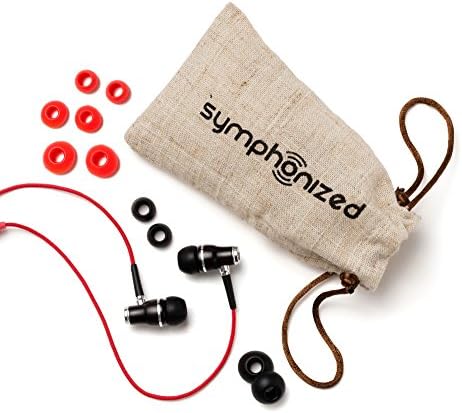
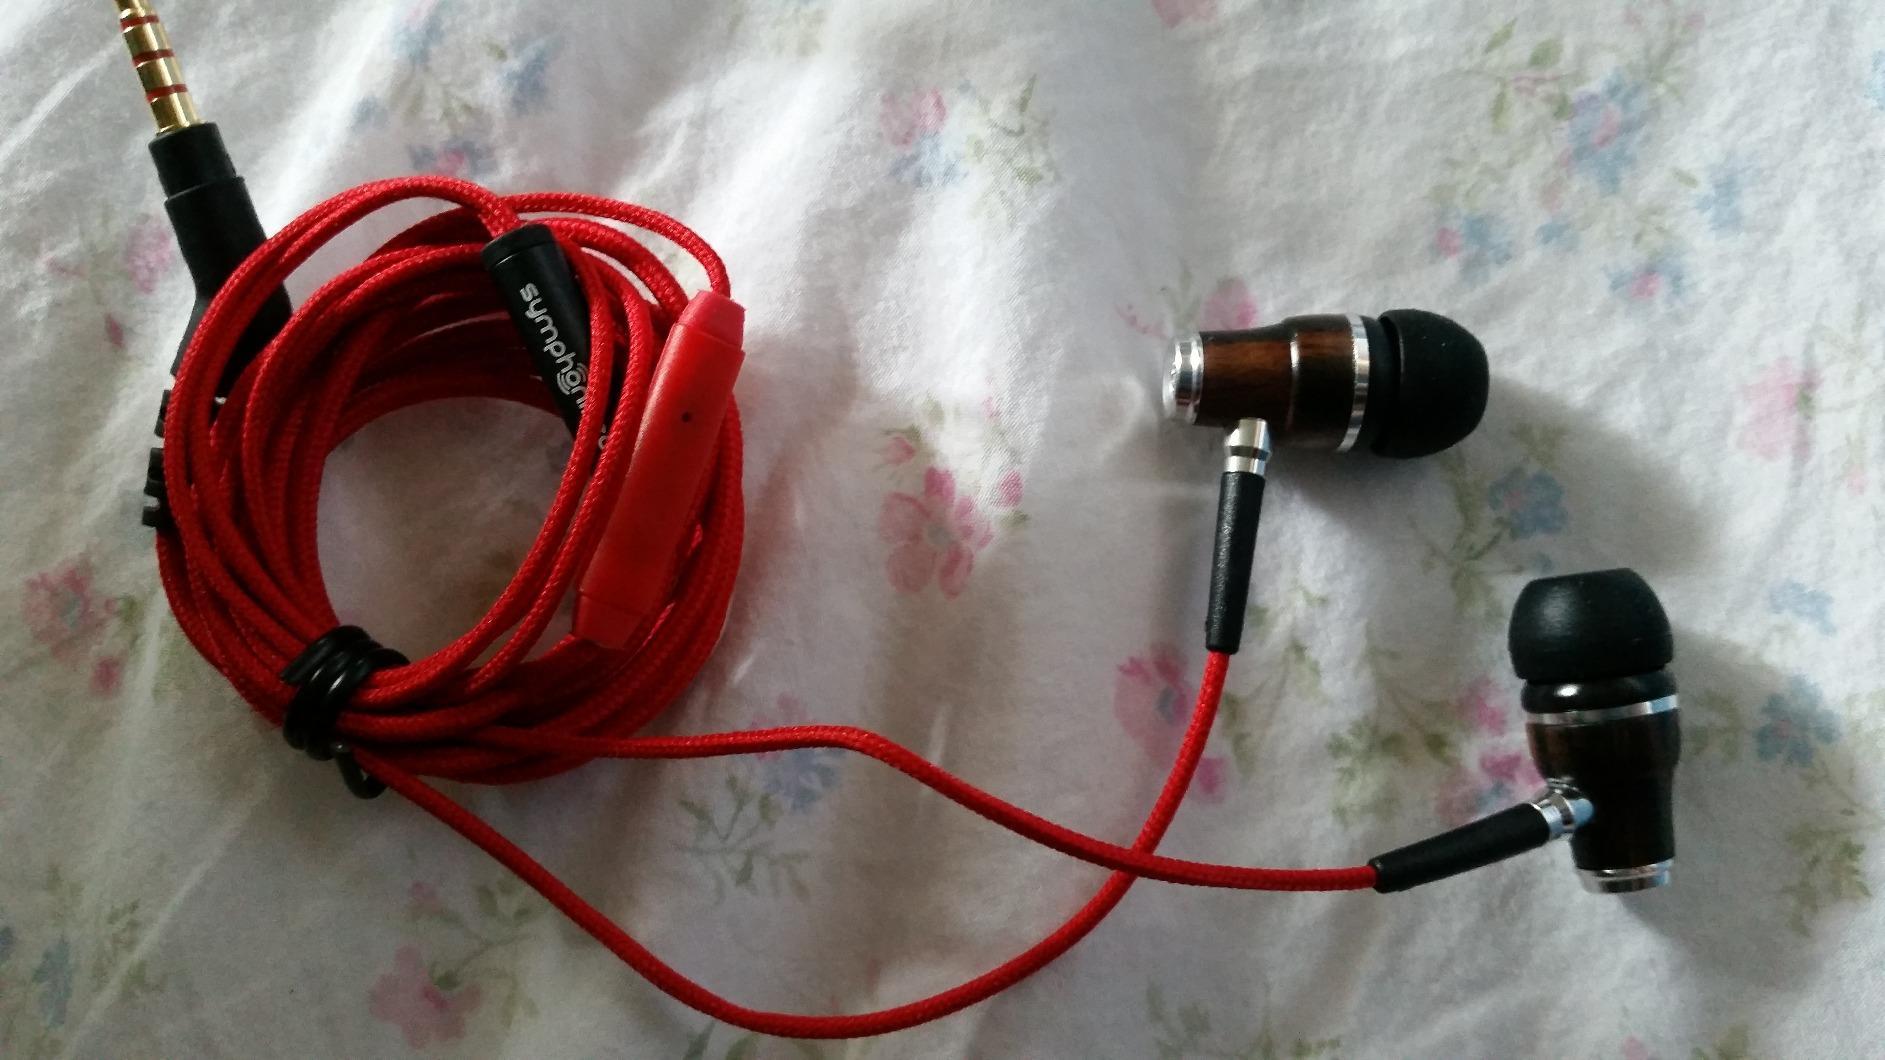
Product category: headphones
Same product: yes